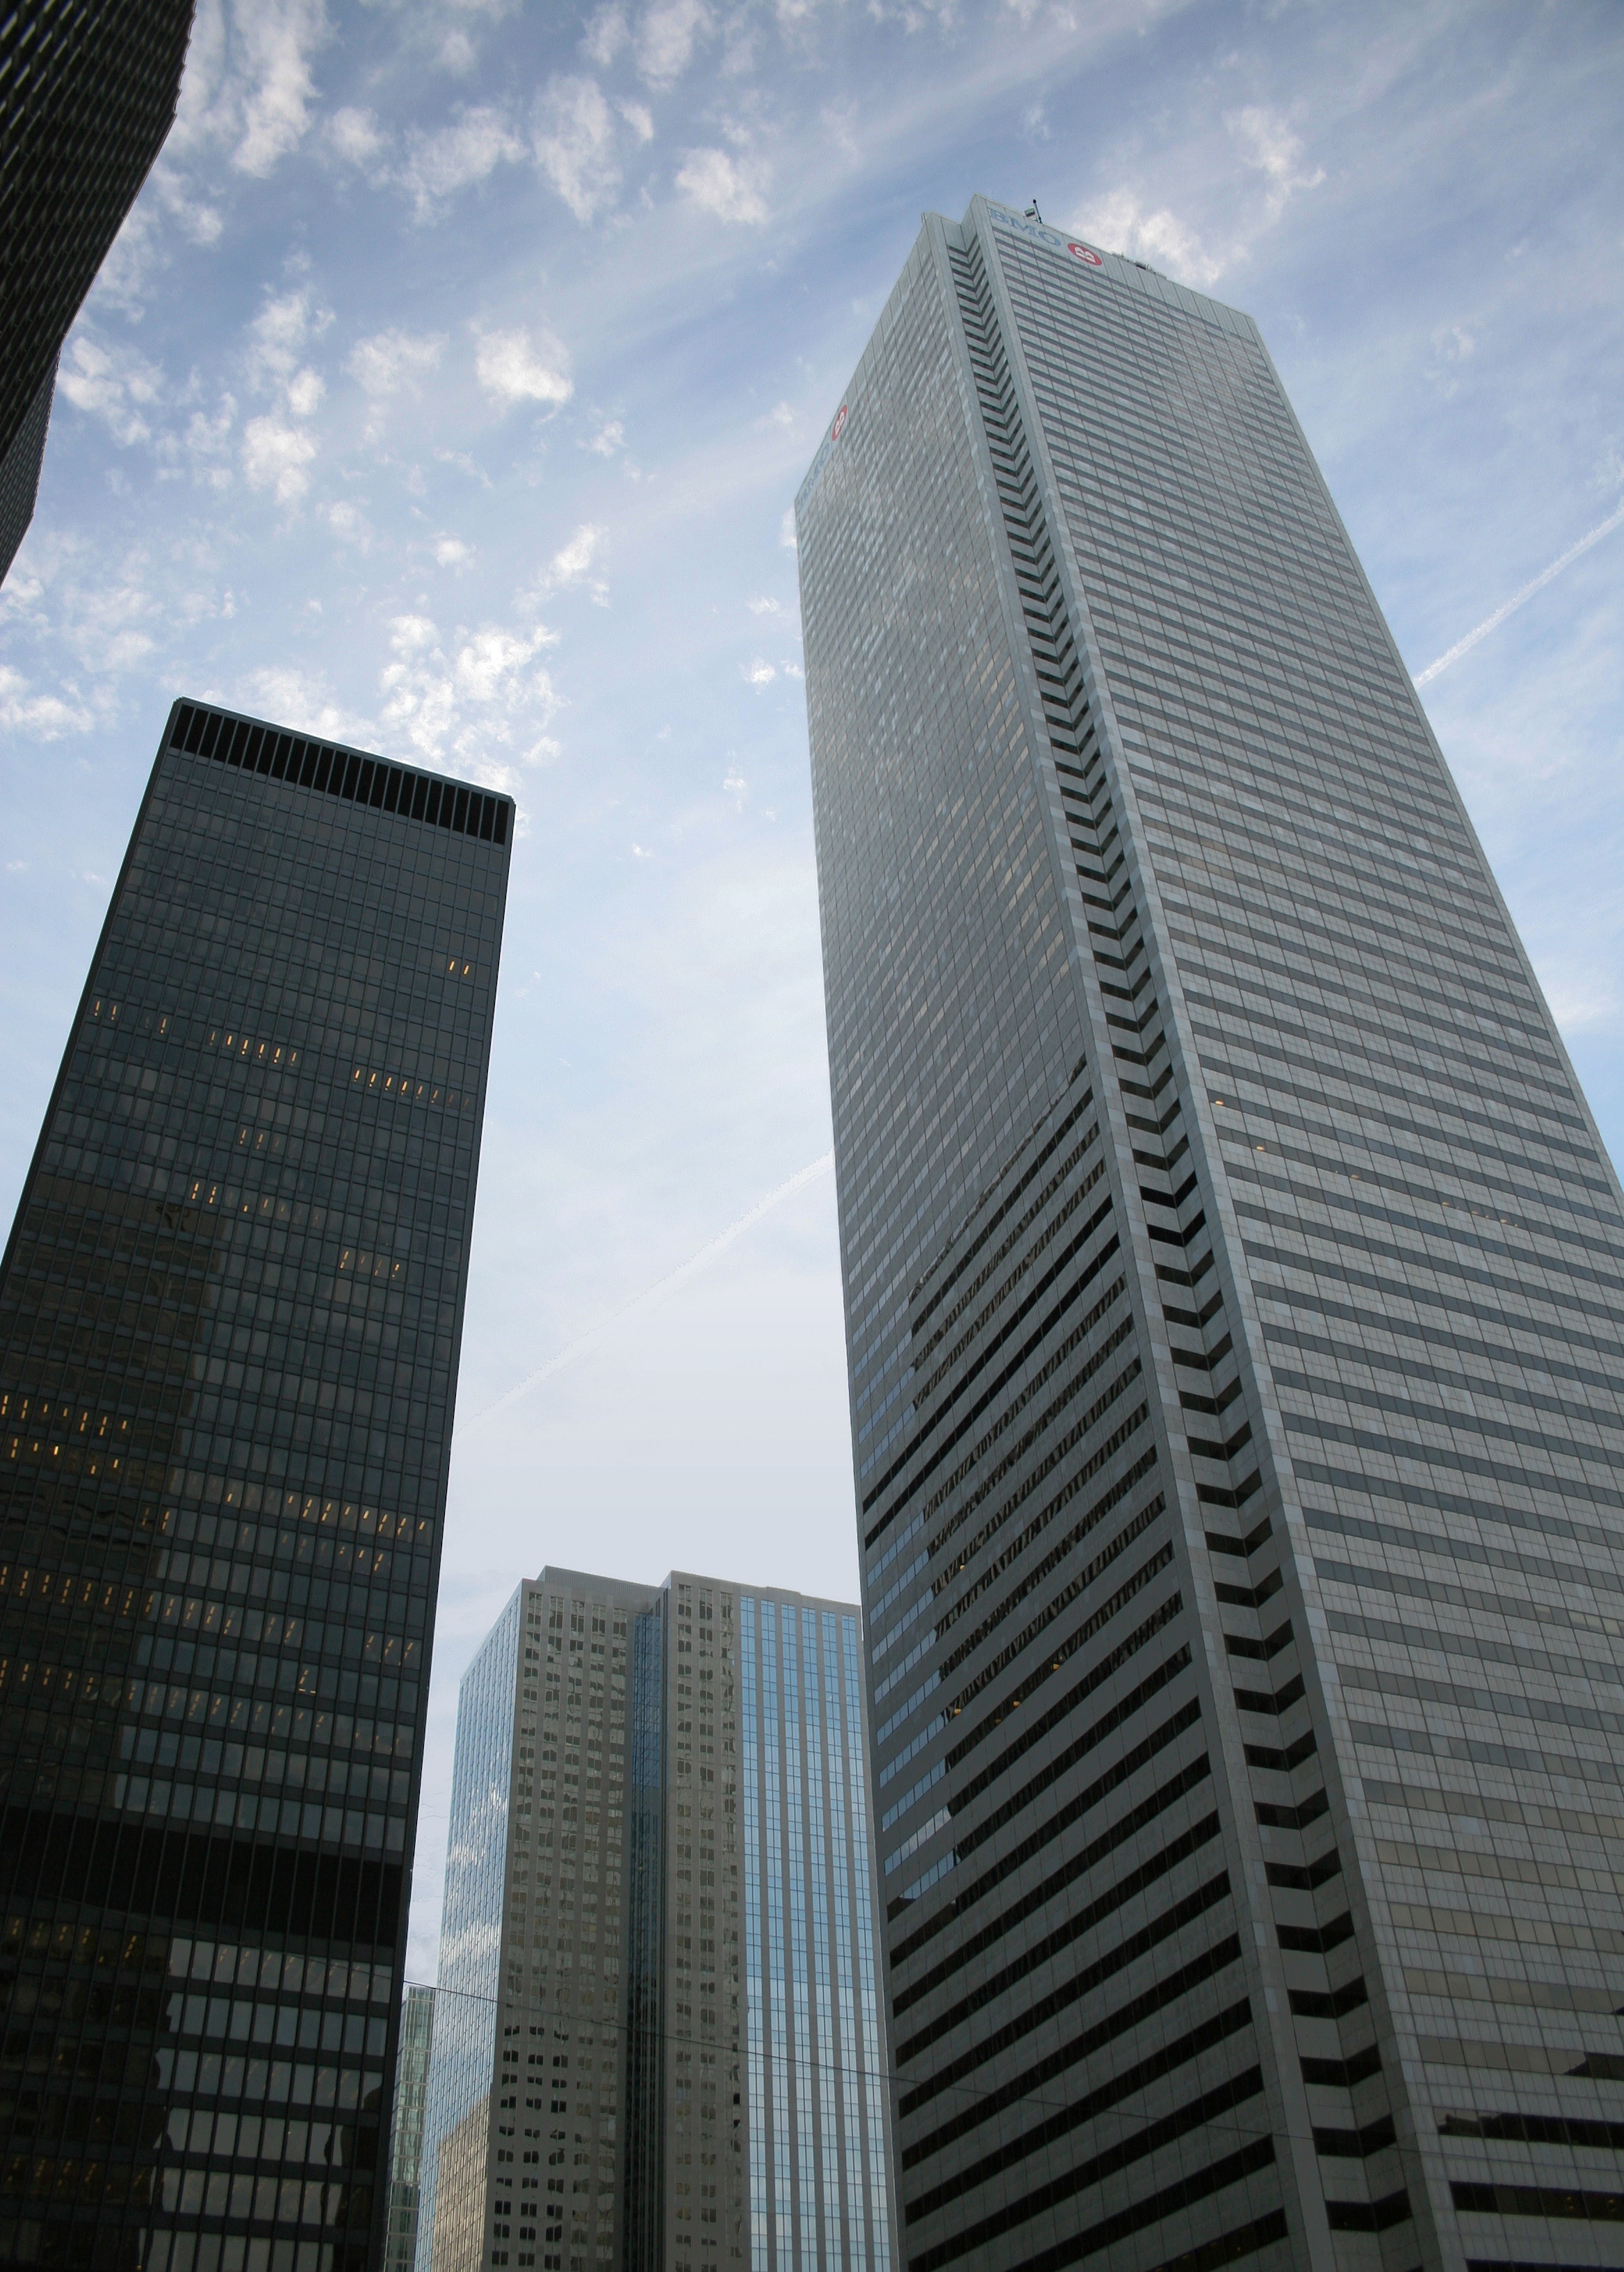
skyscraper, metropolitan area, daytime, tower block, metropolis, building, city, urban area, architecture, commercial building, corporate headquarters, human settlement, tower, sky, condominium, headquarters, downtown, mixed use, cityscape, skyline, facade